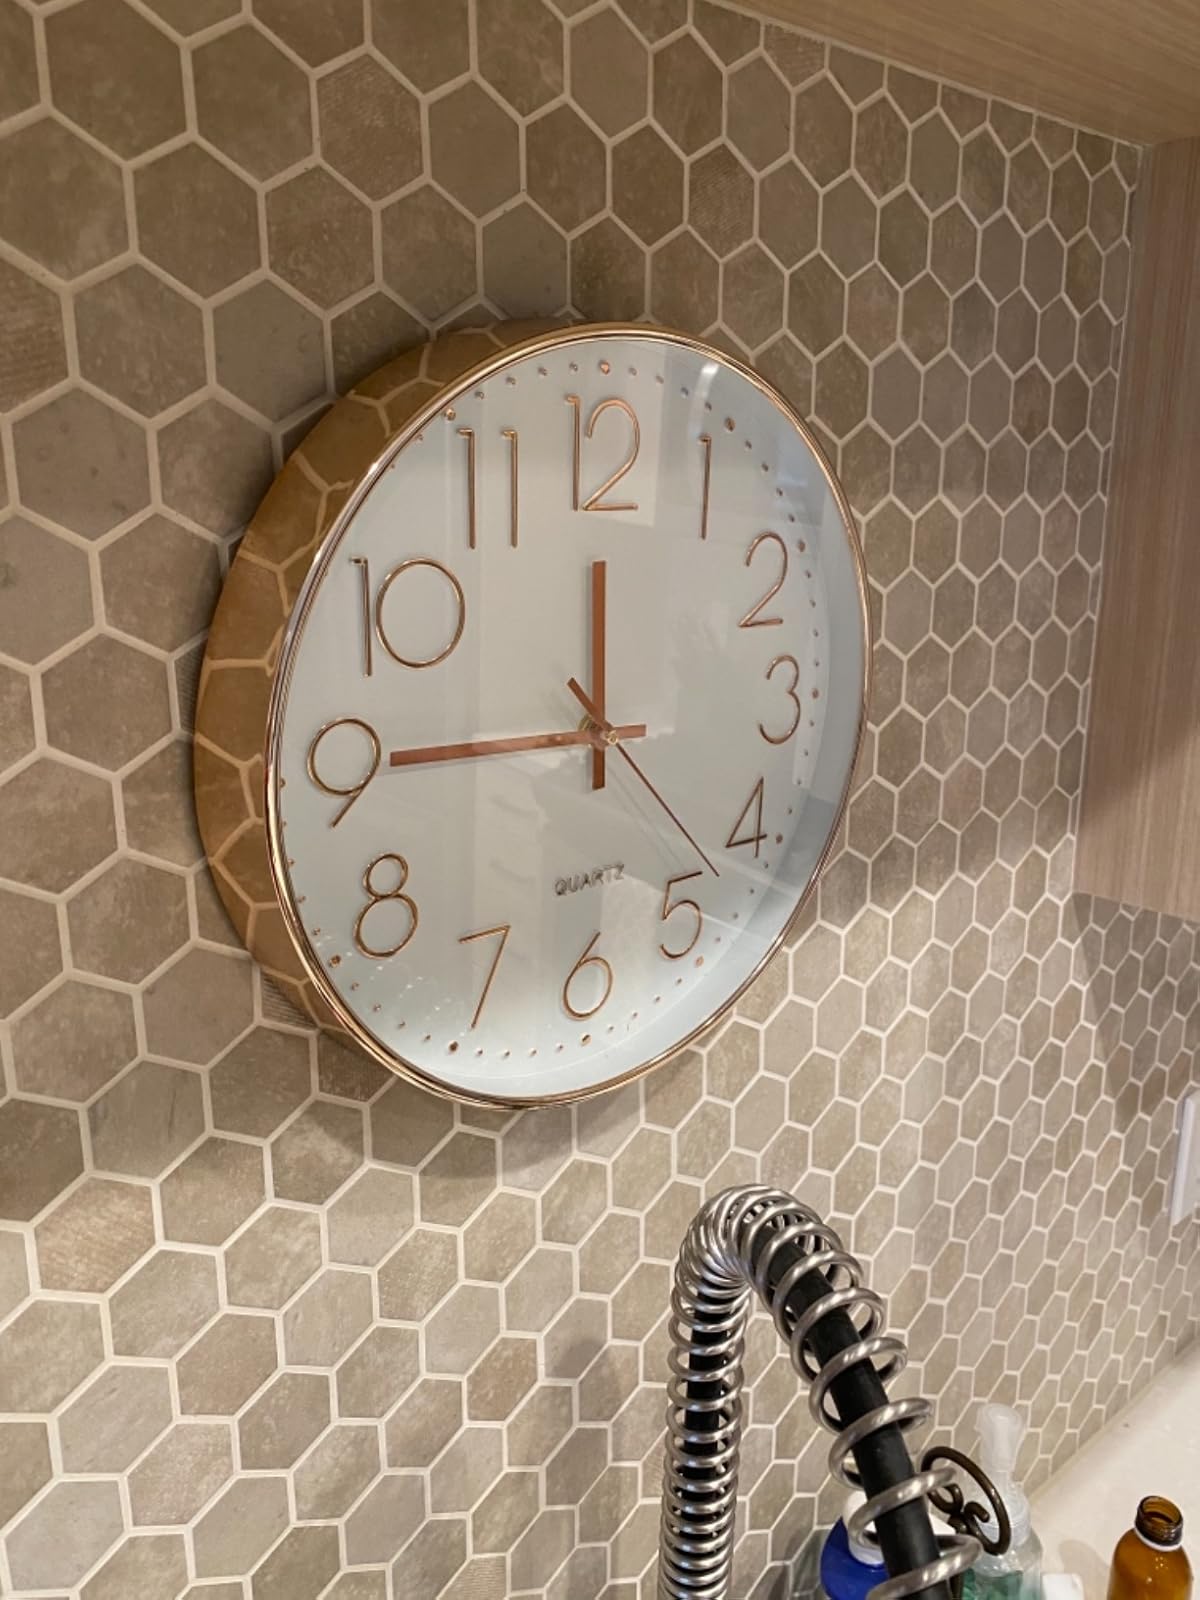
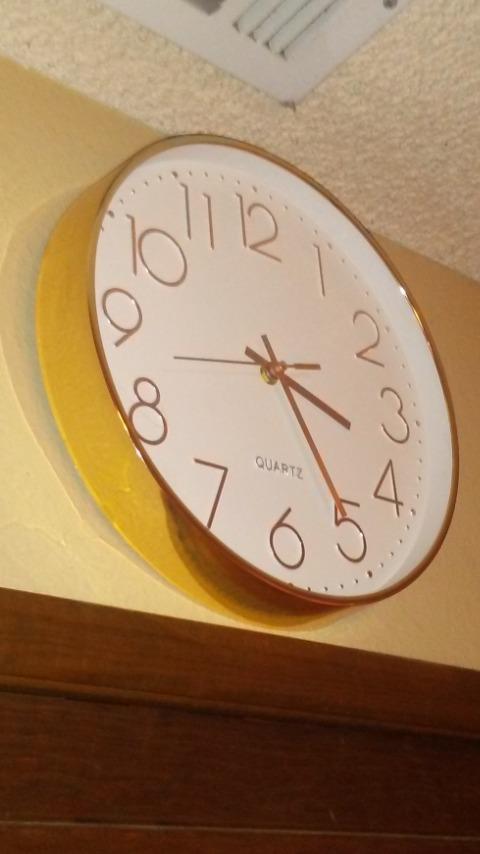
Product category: clock
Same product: yes